Nurul Kabir

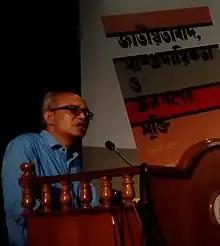
Kabir speaking at Bangla Academy in Cox's Bazar

Nurul Kabir is a Bangladeshi journalist, writer, columnist, editor, and activist. He is the editor of the outspoken Bangladeshi newspaper, "New Age" and the editor of the Bengali weekly "Budhbar". "Nairbachanik Swairatantra O Ganatantrer Sangram" and "The Red Moulana" are two of his most well-known books.